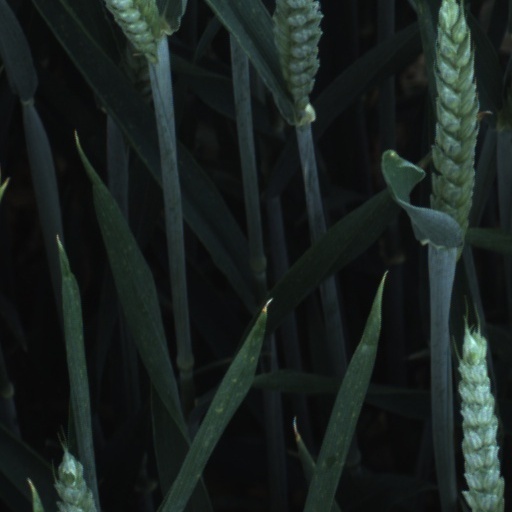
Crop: wheat